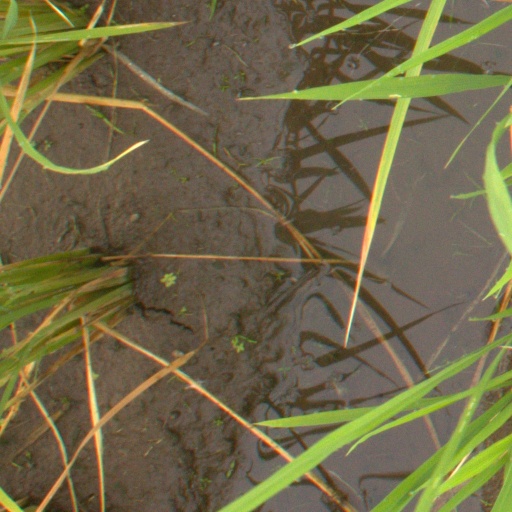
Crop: rice